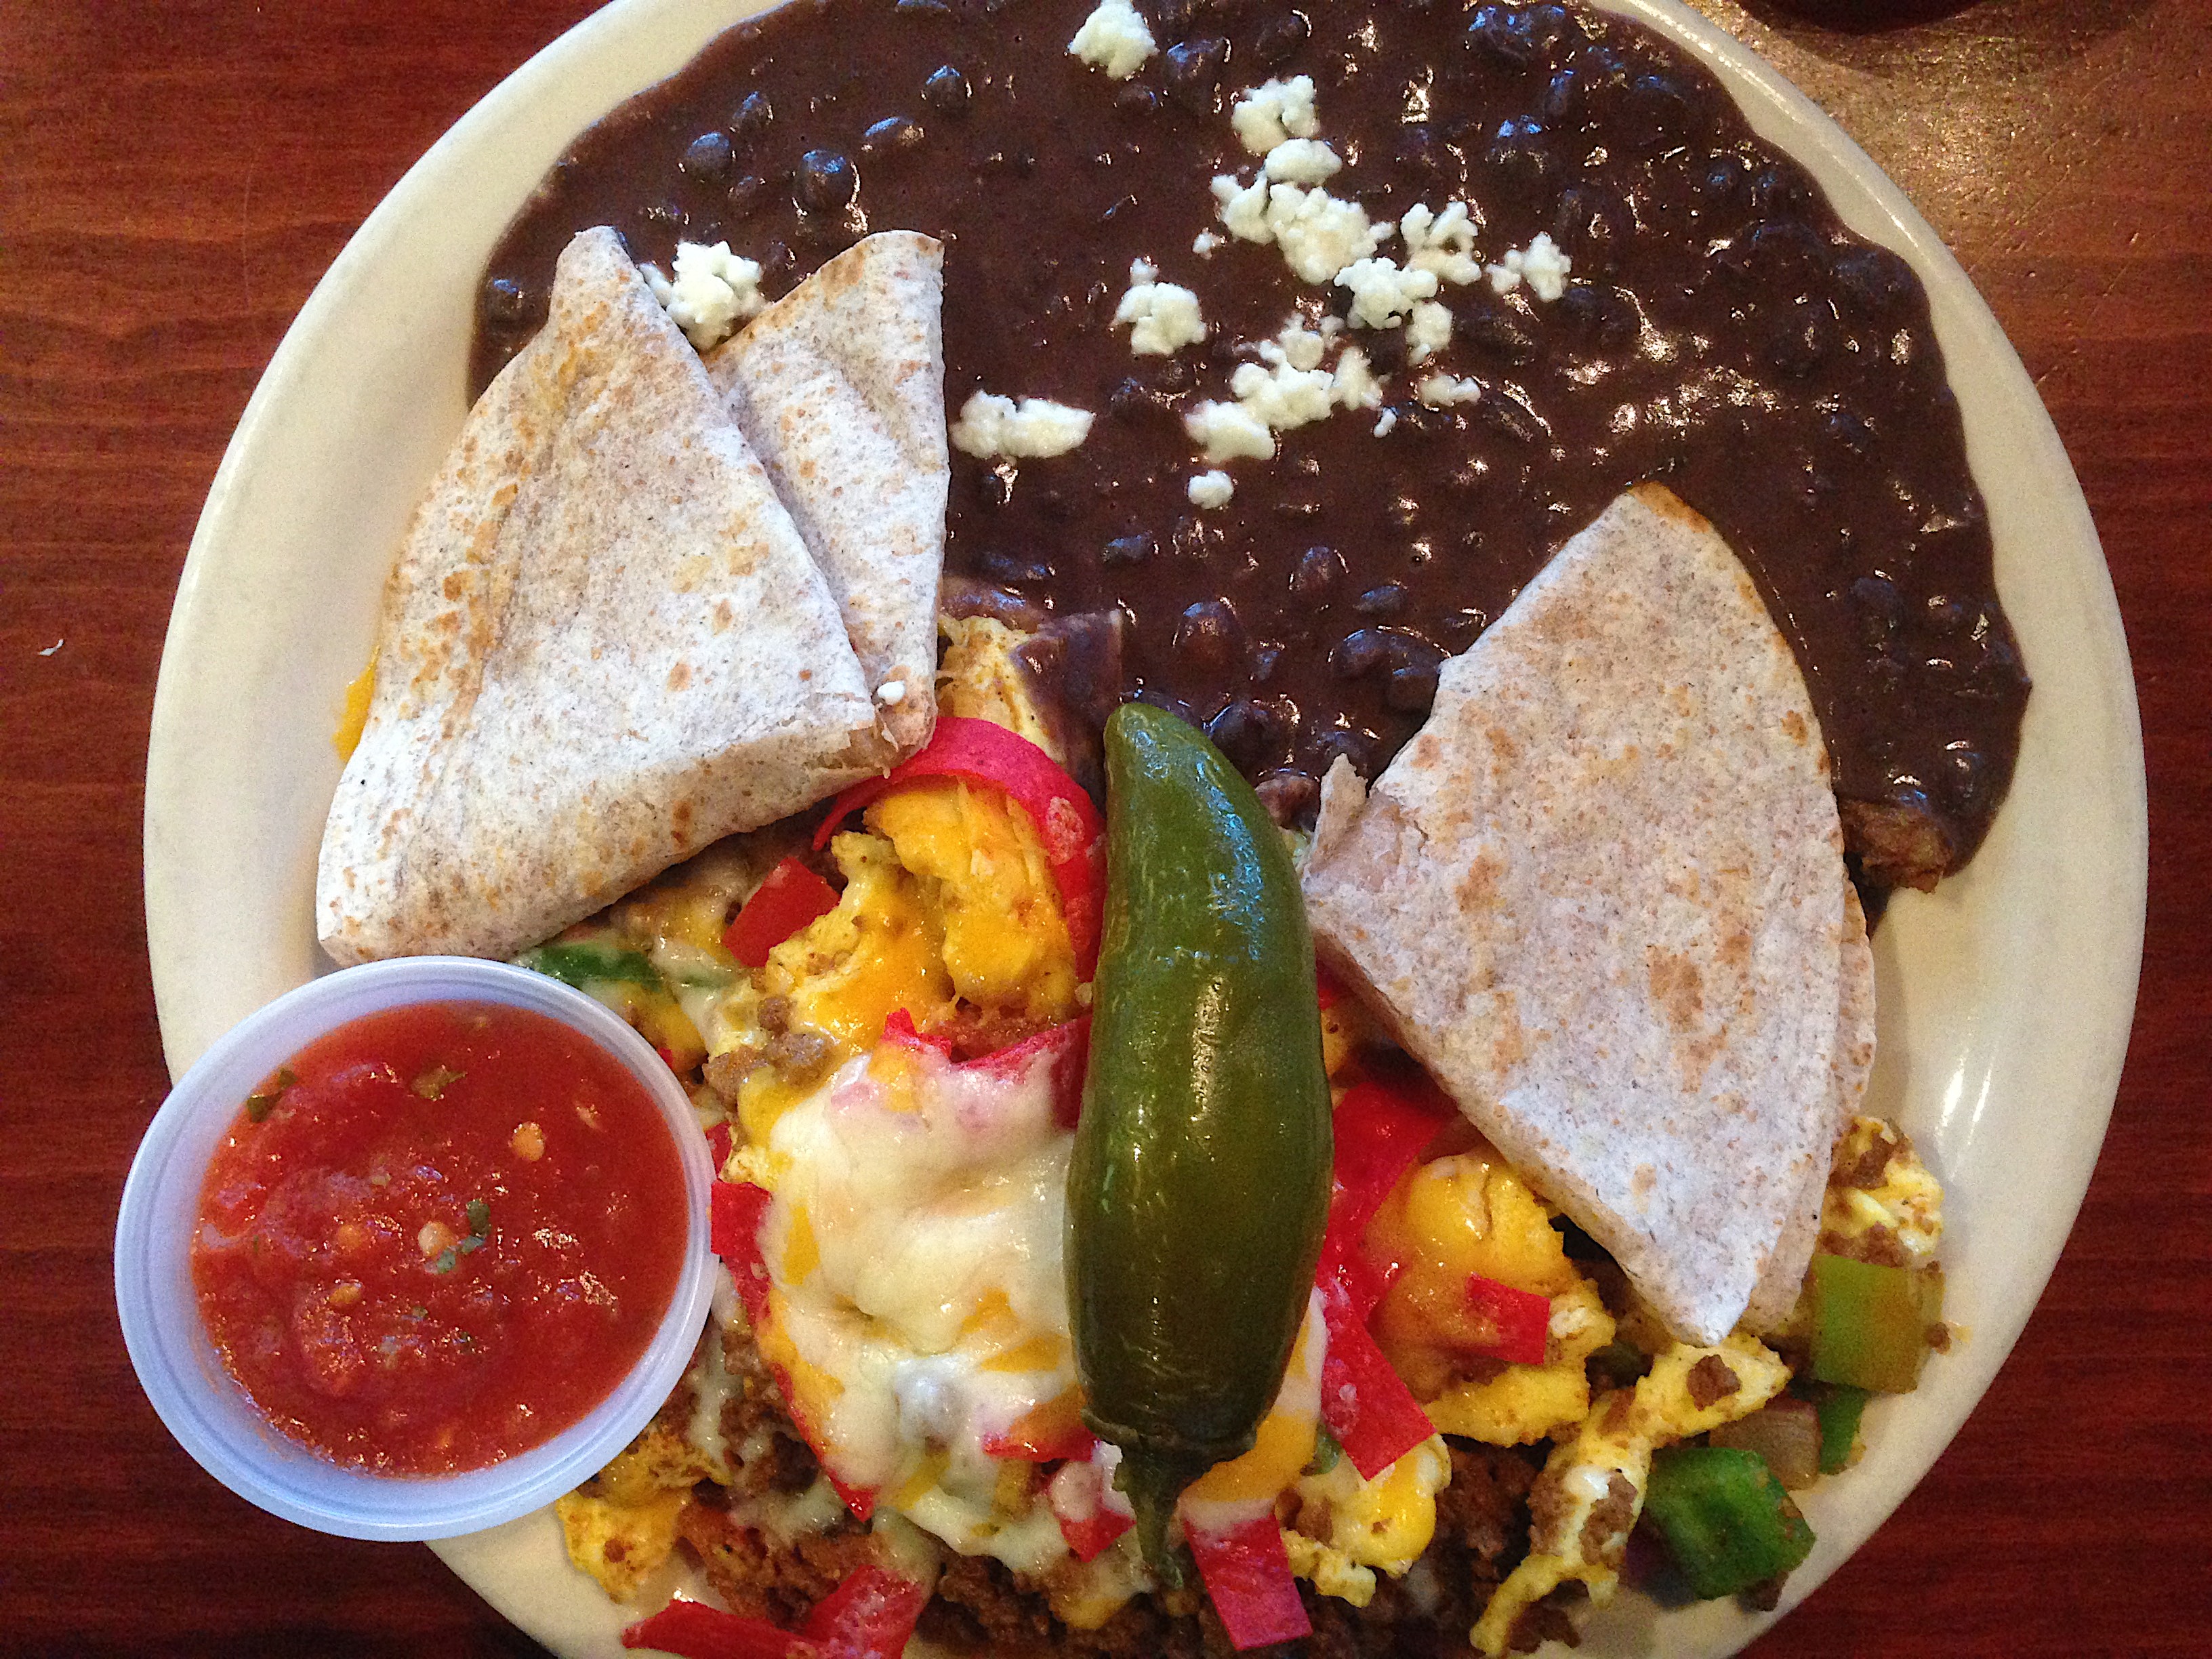
dish, meal, food, produce, breakfast, meat, lunch, cuisine, taco, burrito